Jigsaw puzzle

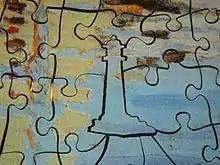
A "whimsy" piece in a wooden jigsaw puzzle

Jigsaw puzzles geared towards children typically have significantly fewer pieces and are typically much larger. For very young children, puzzles with as few as 4 to 9 large pieces (so as not to be a choking hazard) are standard. They are usually made of wood or plastic for durability and can be cleaned without damage.